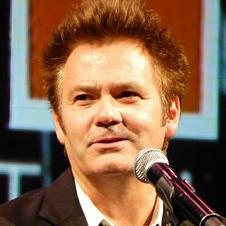
Age: 50